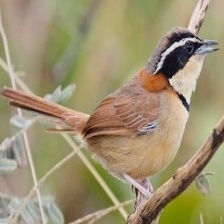
Species: COLLARED CRESCENTCHEST
Scientific name: MELANOPAREIA TORQUATA